Williamsburgh Savings Bank Building (175 Broadway)

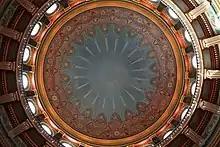
The banking room features an elaborate mural by artist Peter B. Wight.

The Broadway entrance vestibule, just inside the main staircase from Broadway, was described in the "Brooklyn Daily Times" as "one of the most beautiful rooms in the building". It is placed beneath a balcony on the south side of the banking room. The vestibule's floor surface was made of English encaustic tiles. The ceiling had a "deep, warm" design created by Peter B. Wight. The center of the ceiling had a wrought-bronze chandelier with multicolored glass.